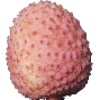
Label: Lychee 1